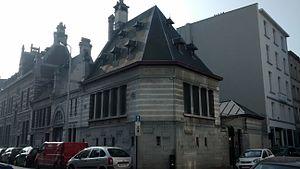
Ernest Acker, né le 28 août 1852 à Bruxelles, mort le 12 juin 1912 à Bruxelles, est un architecte belge.